National Space Research and Development Agency

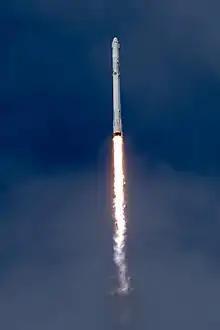

NigeriaSat-2 and NigeriaSat-X, Nigeria's third and fourth satellites, were built as a high-resolution earth satellite by SSTL for DMC system also. It has 2.5-metre resolution panchromatic (very high resolution), 5-metre multispectral (high resolution, NIR red, green and red bands), and 32-metre multispectral (medium resolution, NIR red, green and red bands) antennas. This satellite was launched into orbit by the Ukrainian Dnepr rocket from a Yasny military base in Russia on 17 August 2011.